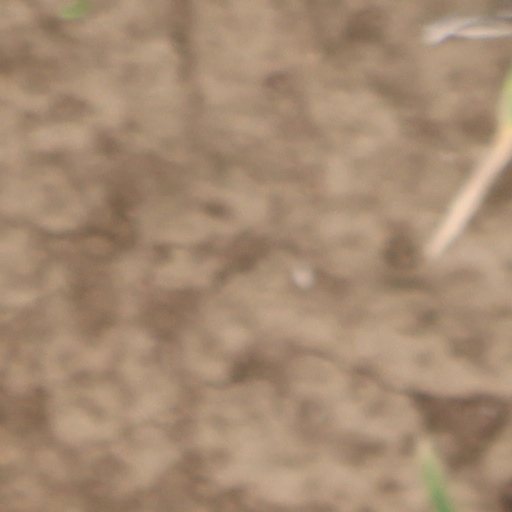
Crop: wheat